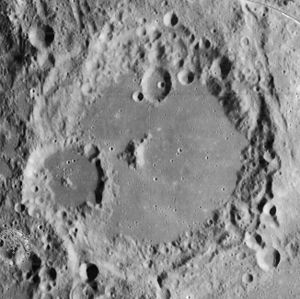
Albategnius (månekrater)
Albategnius er et gammelt nedslagskrater på Månen, som ligger på Månens forside i det centrale højland. og er opkaldt efter den tyrkiske videnskabsmand Al-Battani.